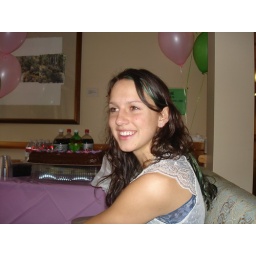
Elizabeth. Shes such a great girl. She has these really cute green highlights under her hair.